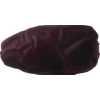
Label: dates